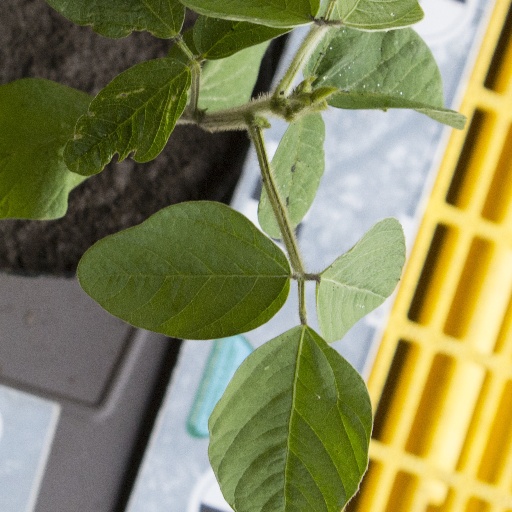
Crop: soybean